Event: Nepal Earthquake
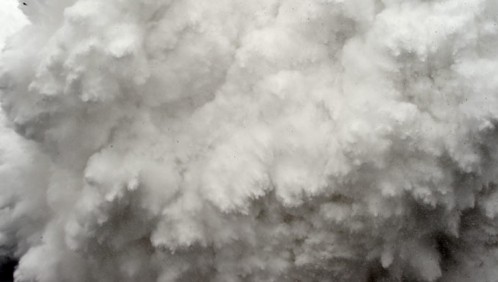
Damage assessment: no_damage